8th G7 summit

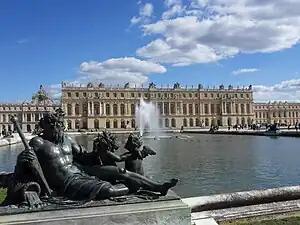
The Palace of Versailles, the venue of the 8th G7 summit

The 8th G7 Summit was held in Versailles, France from 4 to 6 June 1982. The venue for the summit meetings was at the Palace of Versailles.